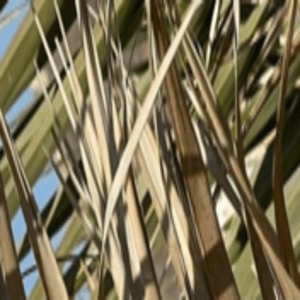
Label: Manganese Deficiency